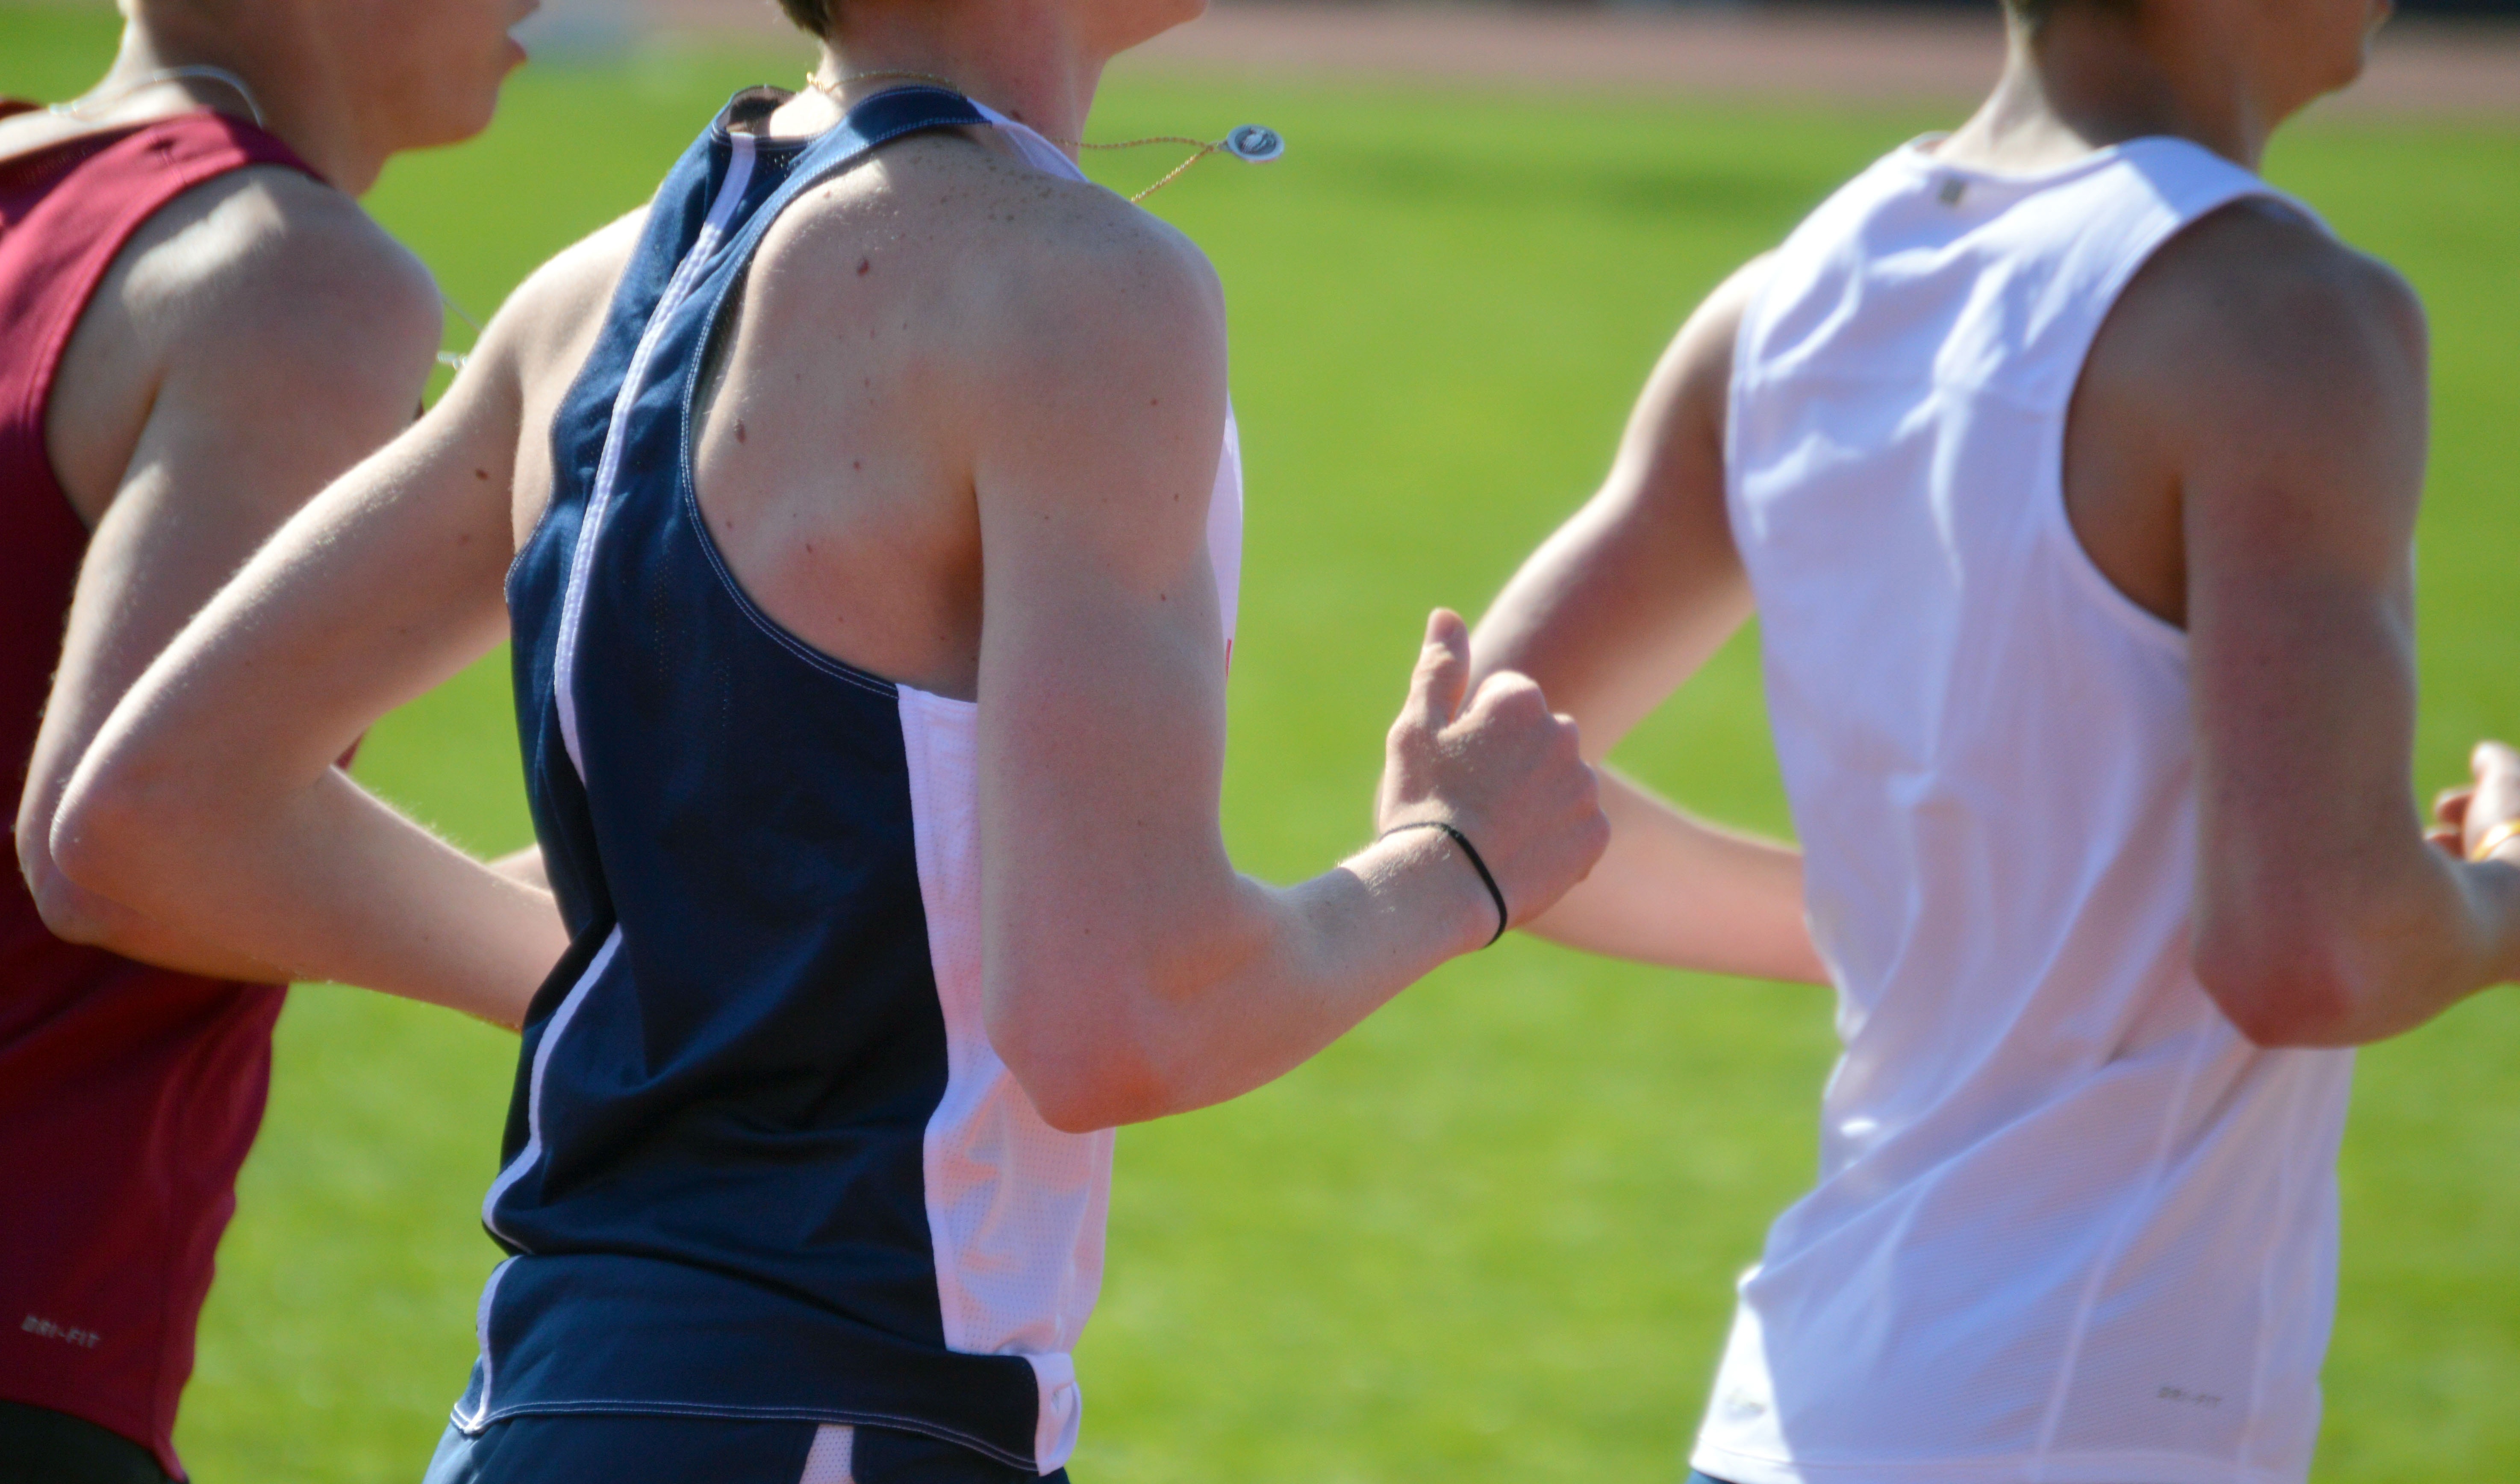
running, sports, endurance, athletics, sprint, football player, physical exercise, human action, endurance sports, track and field athletics